Worcester Foregate Street railway station

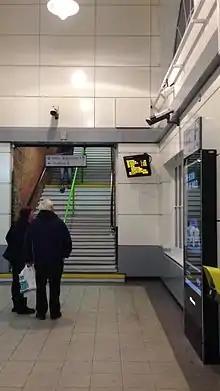
Interior of refurbished station (2014)

The station opened on 17 May 1860. It was originally part of the Hereford and Worcester Railway which was incorporated into the West Midland Railway, before being absorbed by the Great Western Railway. On 1 January 1948, the company became Government owned under British Railways. The Butts Spur line was also constructed in 1860 with the unfulfilled aim of connecting the station to Diglis for the conveyance of freight.